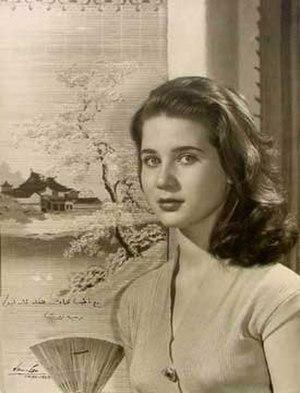
Zubaida Tharwat, née le 14 juin 1940 à Alexandrie et morte le 13 décembre 2016, est une actrice égyptienne, d'ascendance turque et adyguéenne, une des actrices de l’âge d’or du cinéma populaire égyptien.